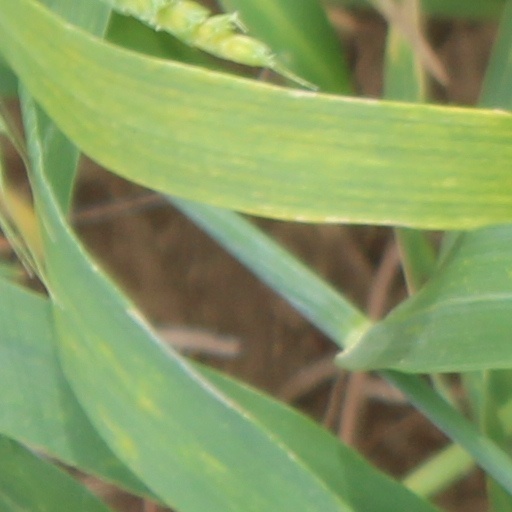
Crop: wheat